My Favorite Thing Is Monsters

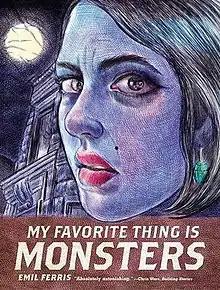
Cover of volume one

My Favorite Thing Is Monsters is a two-volume debut graphic novel by American writer Emil Ferris. It portrays a young girl named Karen Reyes investigating the death of her neighbor in 1960s Chicago. Ferris started working on the graphic novel after contracting West Nile virus and becoming paralyzed at age forty. She attended the School of the Art Institute of Chicago for writing and began the graphic novel to help her recover in 2010, taking six years to create 700 pages. The work draws on Ferris's childhood growing up in Chicago, and her love of monsters and horror media. The process of creating the book was difficult, with Ferris working long hours, living frugally, and encountering publishing setbacks, such as a cancelation by one publisher and the temporary seizure of the first volume's printing at the Panama Canal.